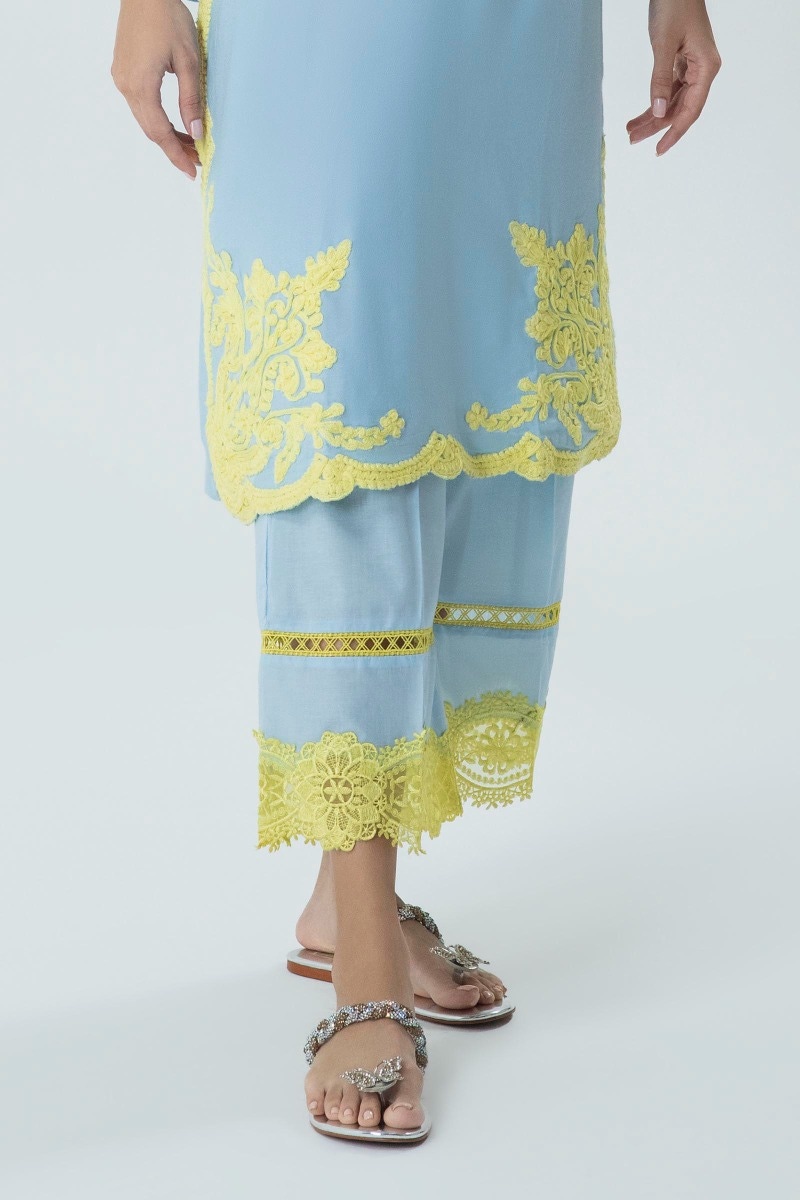
blue yellow embroidered lace detail kurta